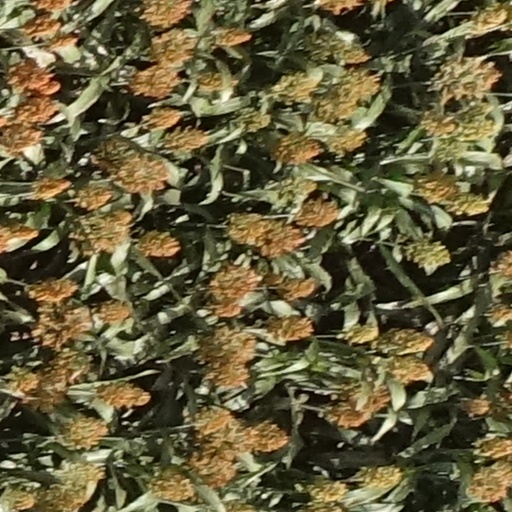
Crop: sorghum